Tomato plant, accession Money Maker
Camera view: vertical (180 deg); turntable rotation: 210 degrees
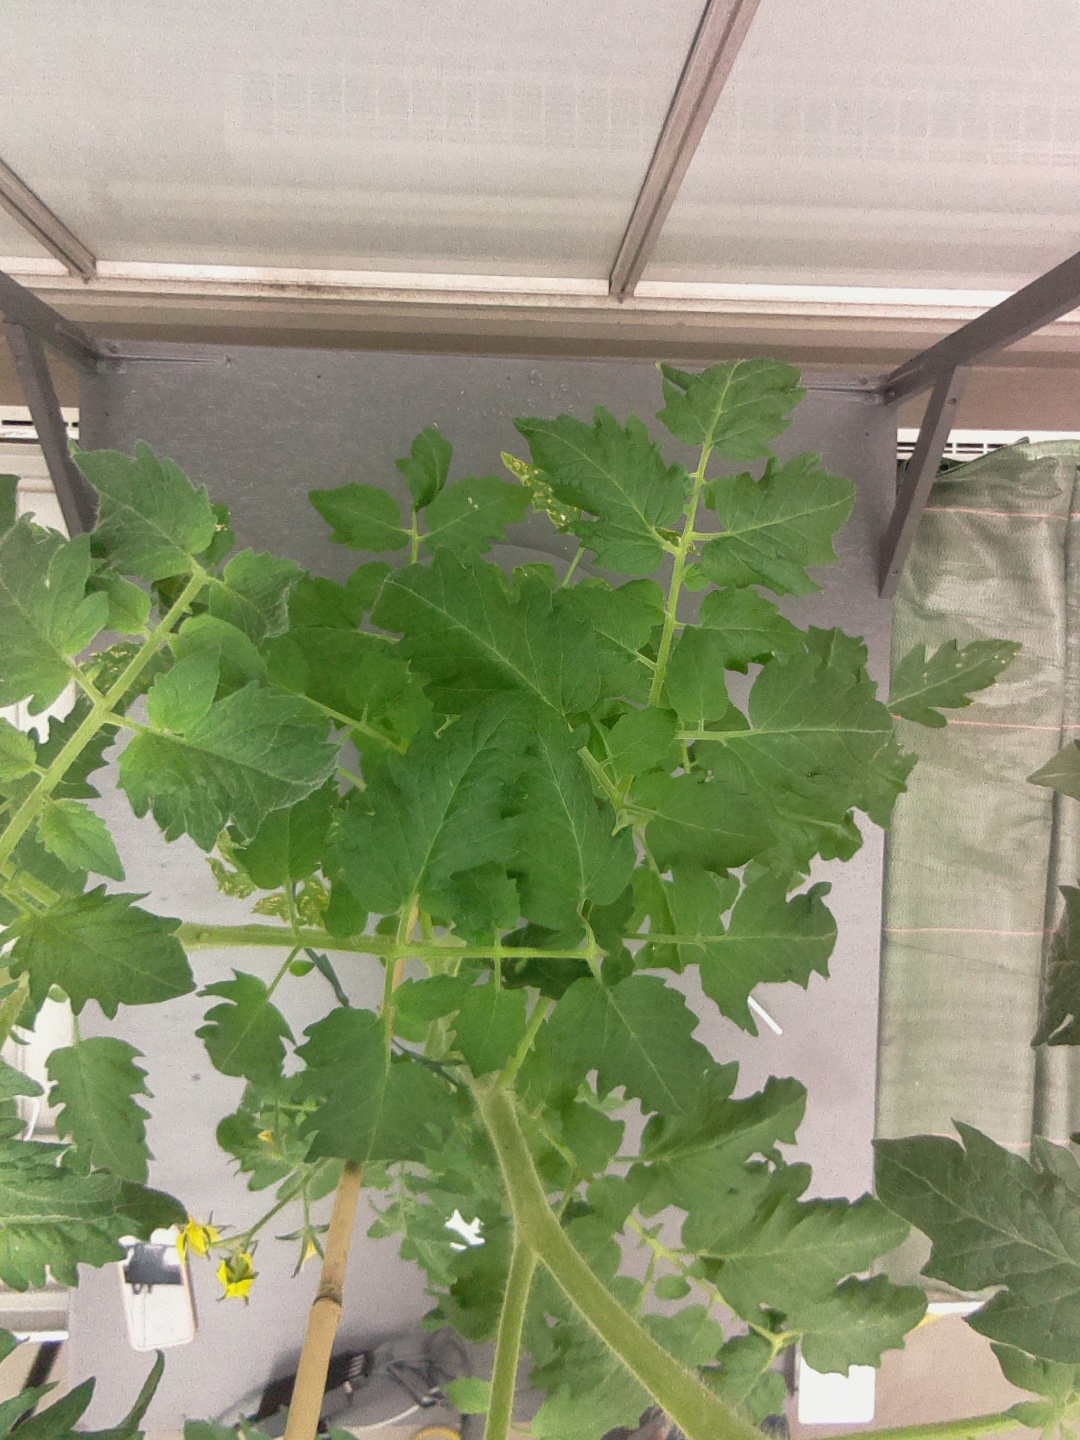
BBCH growth stage 69: End of flowering, 90%-100% of flowers open, more petals falling